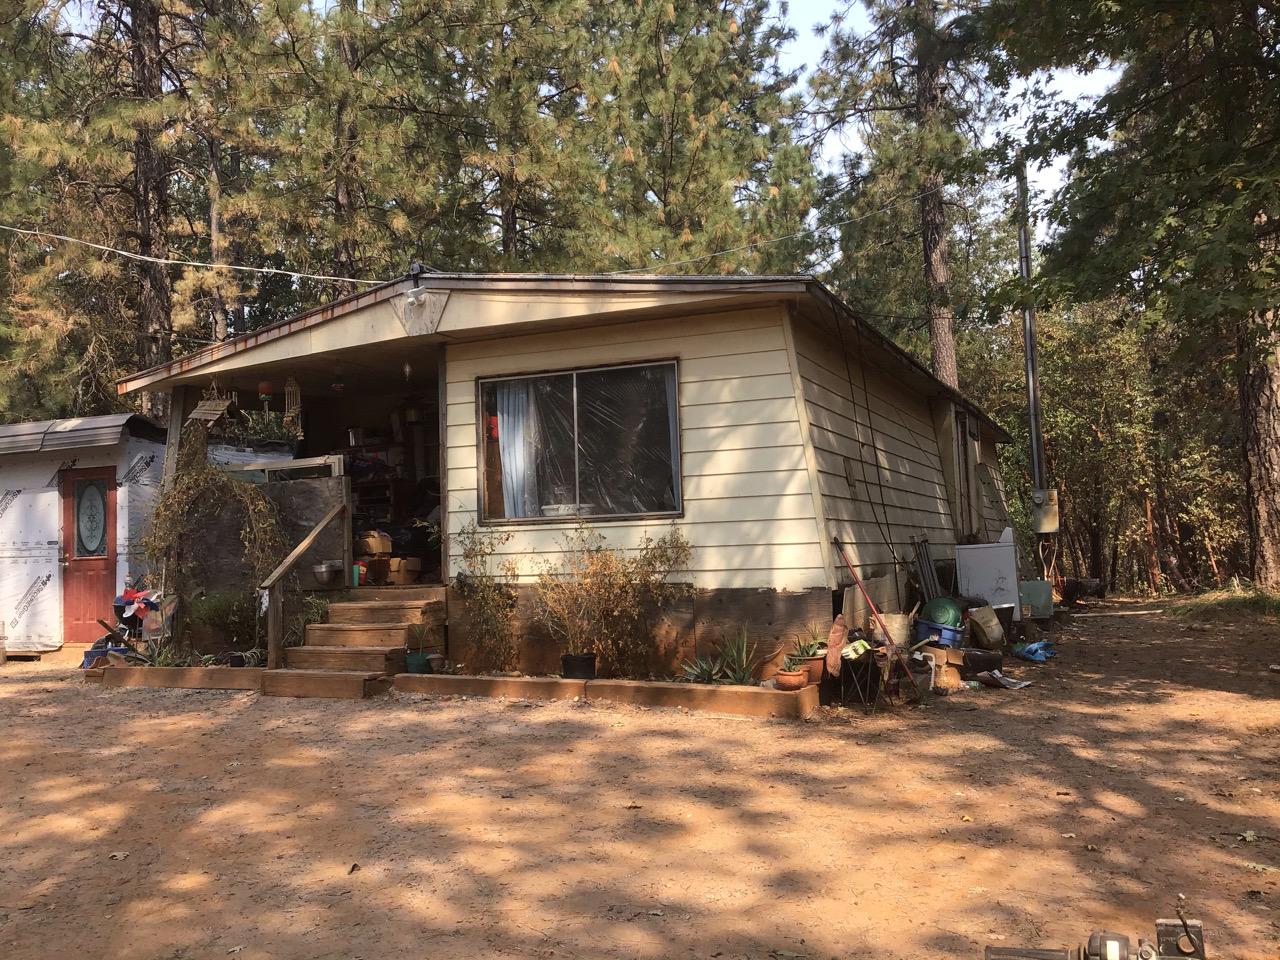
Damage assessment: no_damage